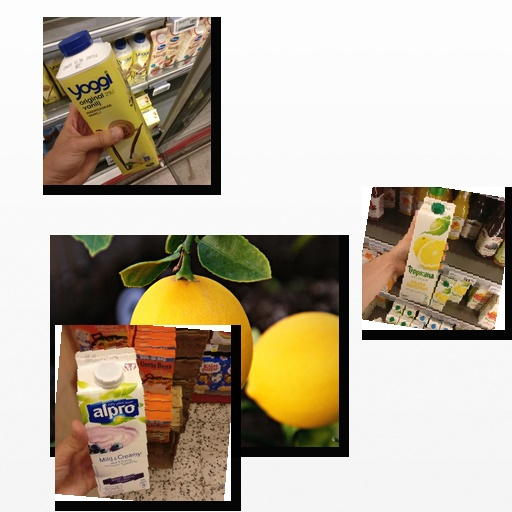
Food items: blueberry_soyghurt, golden_grapefruit_juice, vanilla_yogurt, lemon